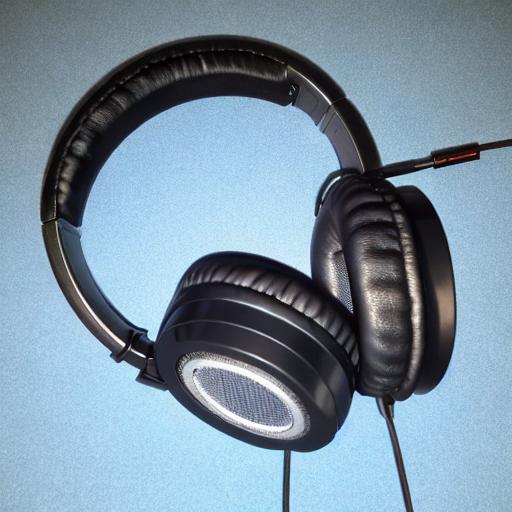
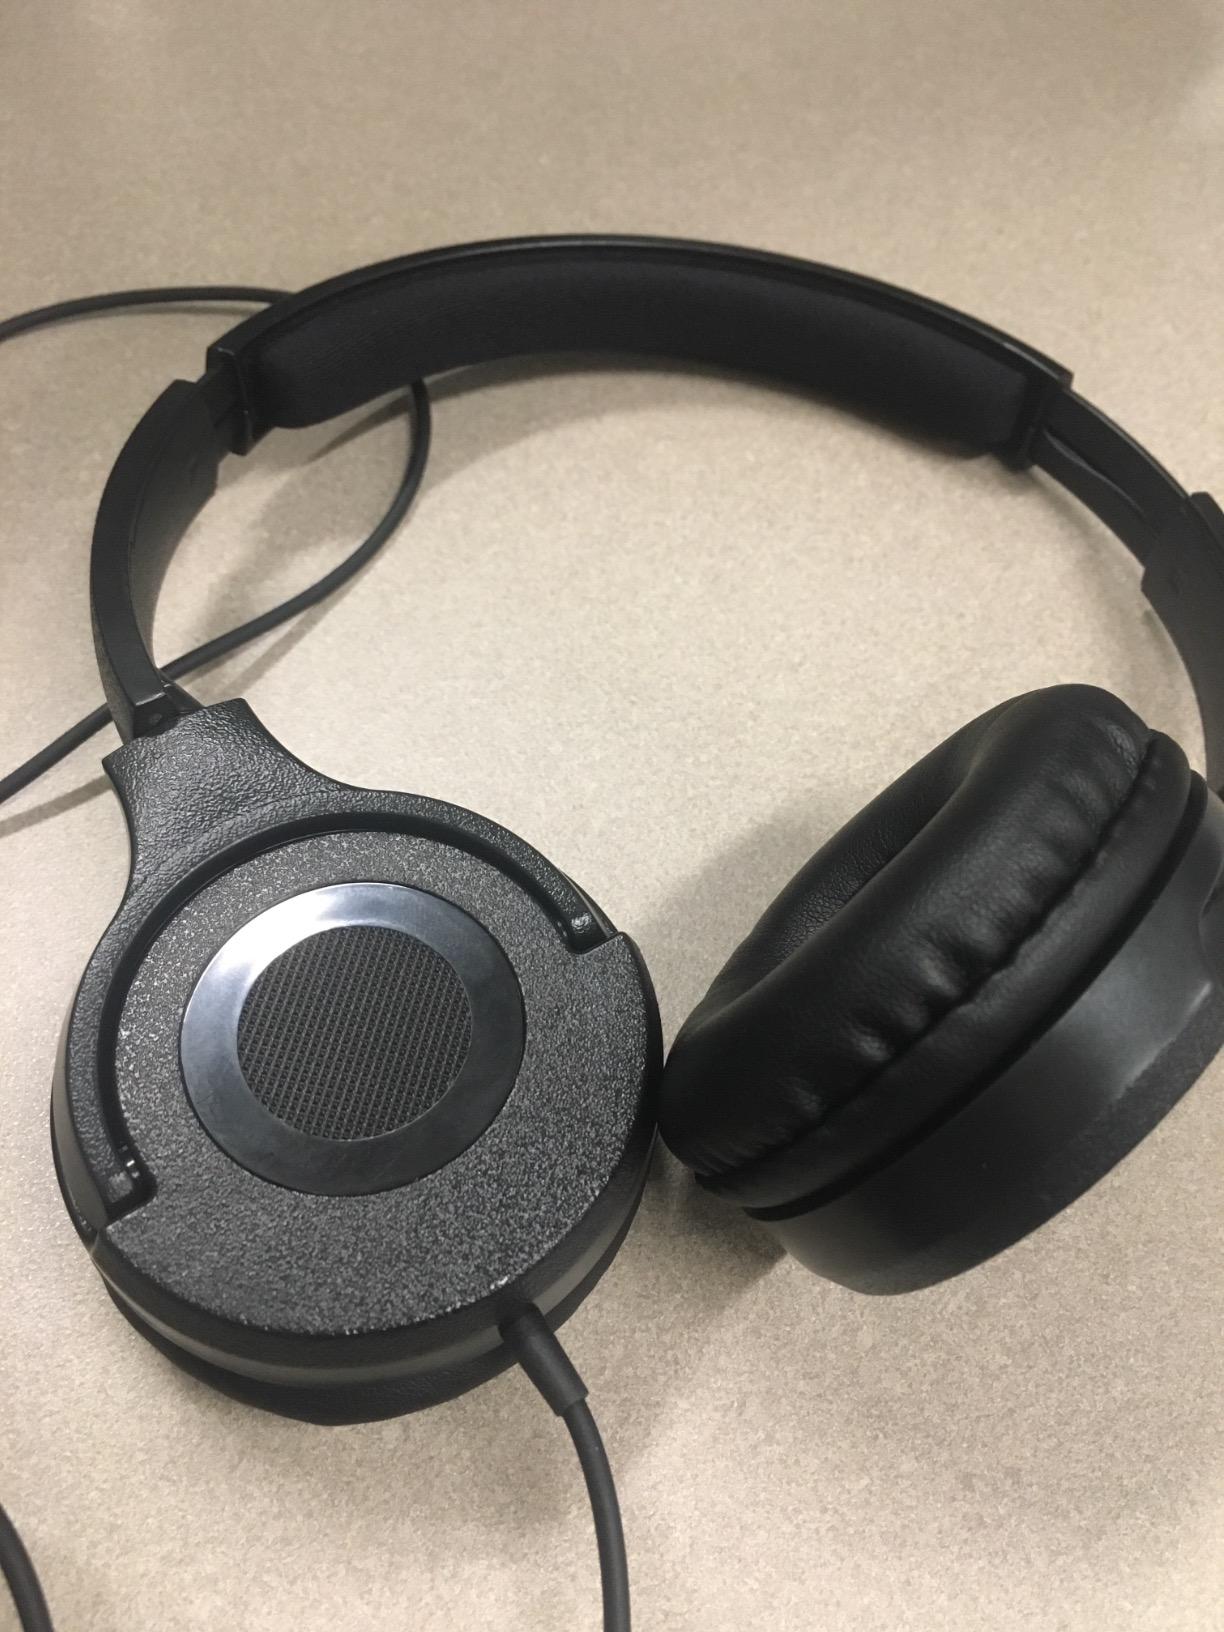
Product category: headphones
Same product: no